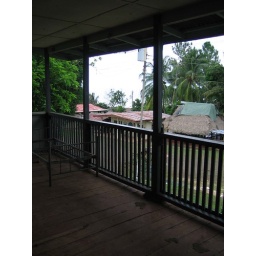
the upper balcony of the &amp;quot;casa blanca&amp;quot;, the house that belonged to the governor of the island when we were there in '89